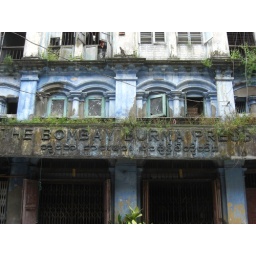
An old sign on a house in Rangoon